Caldwell County Courthouse (North Carolina)

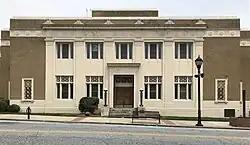
Courthouse in 2023

The Caldwell County Courthouse in Lenoir, North Carolina was designed by Wheeler & Runge in Classical Revival style. It was built in 1905.